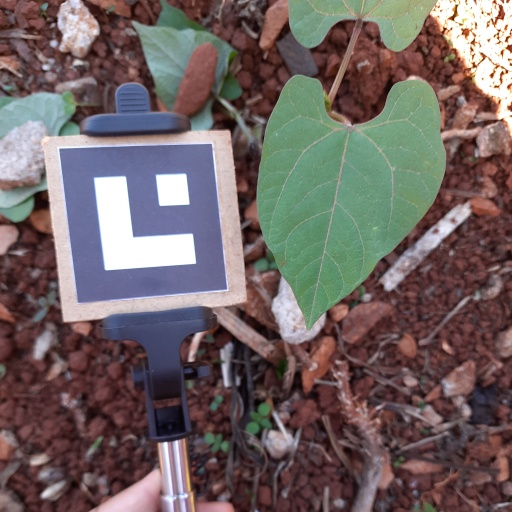
Observations: flat surface, no eating holes, under sunlight, under shade